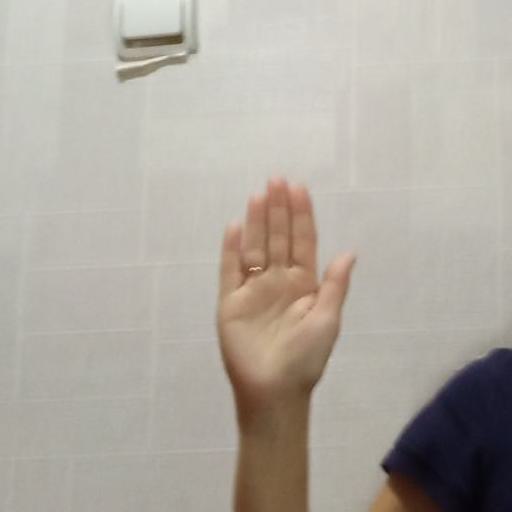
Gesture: stop